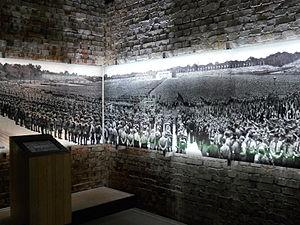
Nuremberg [nyʁɛ̃bɛʁ] est une ville de Bavière, en Allemagne. Avec 511 628 habitants en décembre 2016, c'est la deuxième ville de Bavière après Munich. Elle est le centre économique du district de Moyenne-Franconie et l'un des principaux centres industriels d'Allemagne du Sud. La rivière Pegnitz sépare la vieille ville en deux quartiers, celui de Sebald et celui de Lorenz, nommés d'après les deux principales églises de Nuremberg.